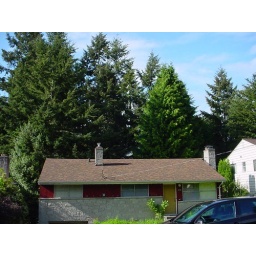
The pine trees in the back are bushy and healthy (I hope).